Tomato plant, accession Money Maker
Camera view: bottom (45 deg); turntable rotation: 60 degrees
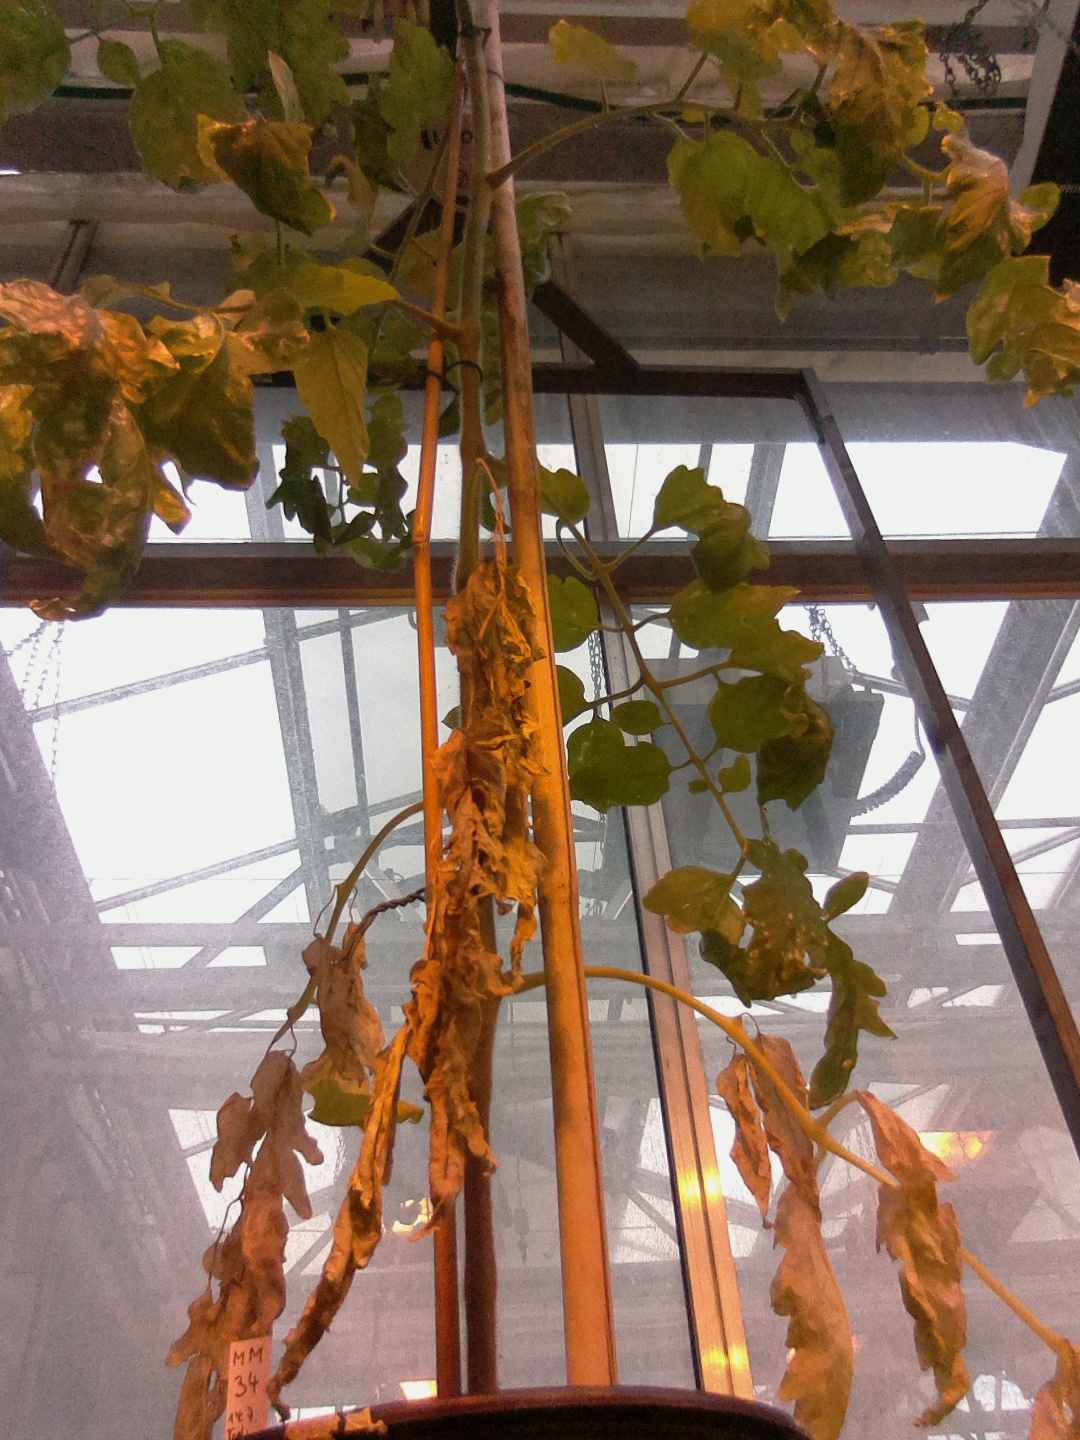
BBCH growth stage 77: 70%-80% of final fruit size